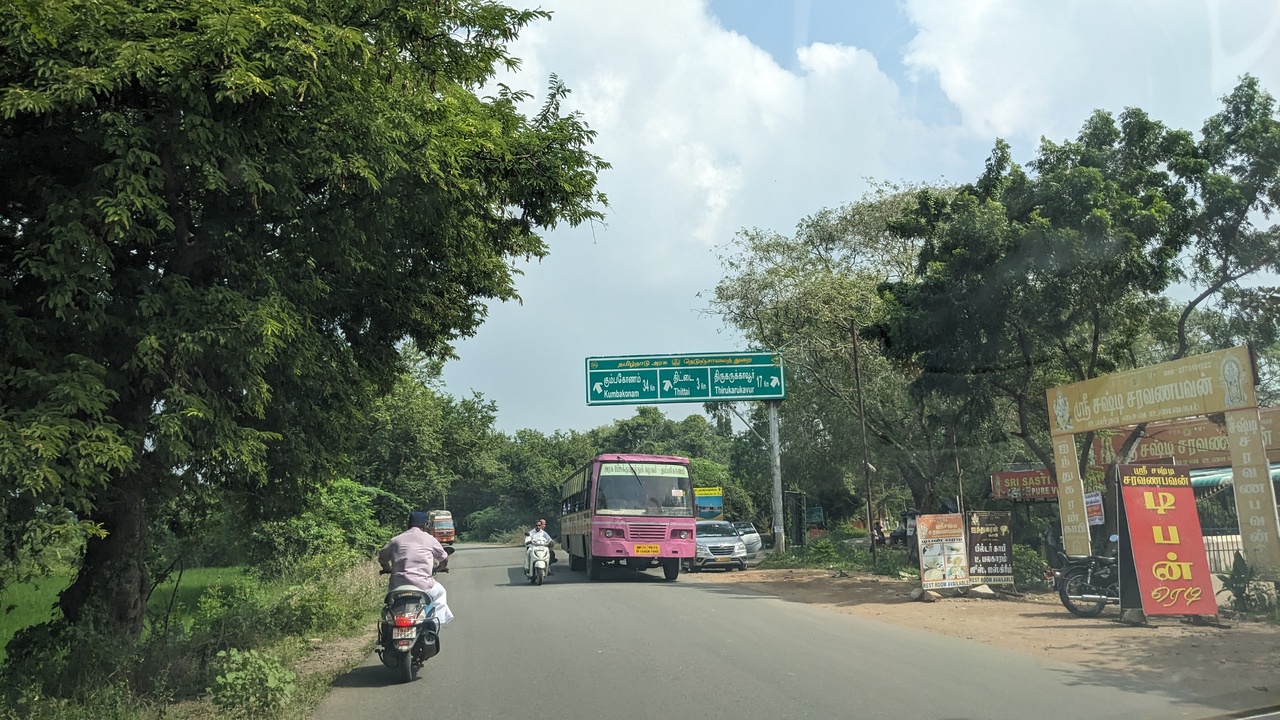
Photos taken from a trip to South eastern Tamilnadu